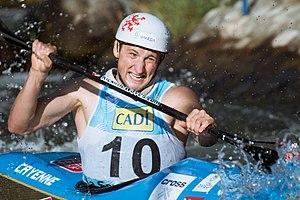
Filip Hric durant le championnat du monde 2019 de canoë de descente à La Seu d'Urgell, Espagne.